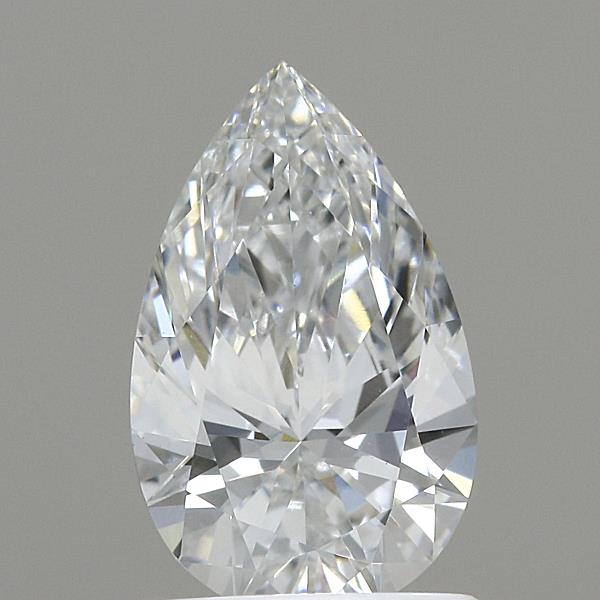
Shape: pear
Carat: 0.91
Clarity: VS1
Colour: E
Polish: EX
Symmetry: EX
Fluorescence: NONE
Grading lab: IGI
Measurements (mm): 8.9 x 5.53 x 3.27